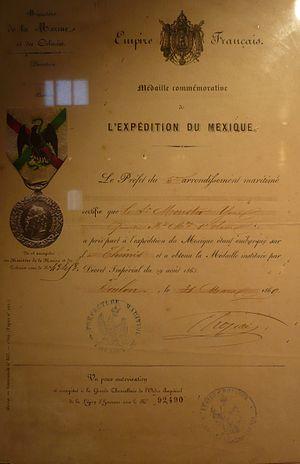
Diplôme d'attribution de la Médaille commémorative de l'expédition du Mexique
La médaille commémorative de l'expédition du Mexique 1862 a été instaurée par un décret du 29 août 1863. Cette décoration fut accordée à tous ceux qui participèrent à l'opération entreprise par Napoléon III au Mexique, pour tenter d'y créer, en contrepoids des États-Unis, une nation d'inspiration européenne et mettre en place un souverain, Maximilien d'Autriche.